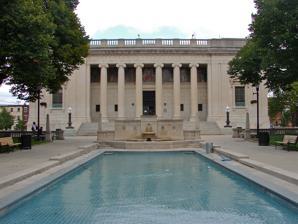
Building: Cooper Library in Johnson Park
Country: United States of America
Year built: 1916
United States historic place Cooper Library in Johnson Park U.S. National Register of Historic Places New Jersey Register of Historic Places Show map of Camden County, New Jersey Show map of New Jersey Show map of the United States Location 2nd and Cooper Streets, Camden, New Jersey Coordinates 39°56′53″N 75°7′31″W / 39.94806°N 75.12528°W / 39.94806; -75.12528 Area 2.5 acres (1.0 ha) Built 1916 ( 1916 ) Architect Walter Karcher; Livingston Smith Architectural style Classical Revival NRHP reference No. 80002473 NJRHP No. 901 Significant dates Added to NRHP March 11, 1980 Designated NJRHP October 26, 1979 Cooper Library in Johnson Park is located in the Cooper Grant section of Camden , Camden County , New Jersey , United States. It was built in 1916 and was added to the National Register of Historic Places on March 11, 1980, for its significance in architecture, art, education, and sculpture. It is part of Rutgers University–Camden . History and description The mosaic frieze entitled America Receiving the Gifts of Nations which adorns the front of the building was designed by D'Ascenzo Studios of Philadelphia. Johnson's park encompasses the Cooper Library, formally known as the Walt Whitman Cultural Arts Center, and marks the site of the Cooper's Ferry company. Cooper's Ferry was licensed in 1688 and helped in transporting products between Camden and Philadelphia. The area was a major point of transportation for the British and the Hessians during the American Revolutionary War , due to their capture of Philadelphia in September 1777. Later it would serve as a terminal for stage coaches and a rail road terminal from 1834 to 1854 for the Camden and Amboy Railroad Company . Construction of the library began in 1916 and was completed in April 1918. The park was donated in December 1921 by Eldridge R. Johnson , founder of the Victor Talking Machine Company , after whom it is named. A fountain and several bronze statues were added between 1923 and 1930. After its closure the Cooper Library became the Walt Whitman Cultural Arts Center, where theatrical performances were held. It was deeded to Rutgers University for a dollar and became known as the Center for Performing Arts in Camden. Rutgers University–Camden converted the center into a classroom and has allowed performances to be held at the Gordon Theater instead. Currently the building serves as a Digital Studies Center and Writing and Design Lab. The Peter Pan statue by George Frampton , donated by Eldridge Johnson, is one of five in the world See also Carnegie Library Center National Register of Historic Places listings in Camden County, New Jersey List of Carnegie libraries in New Jersey References